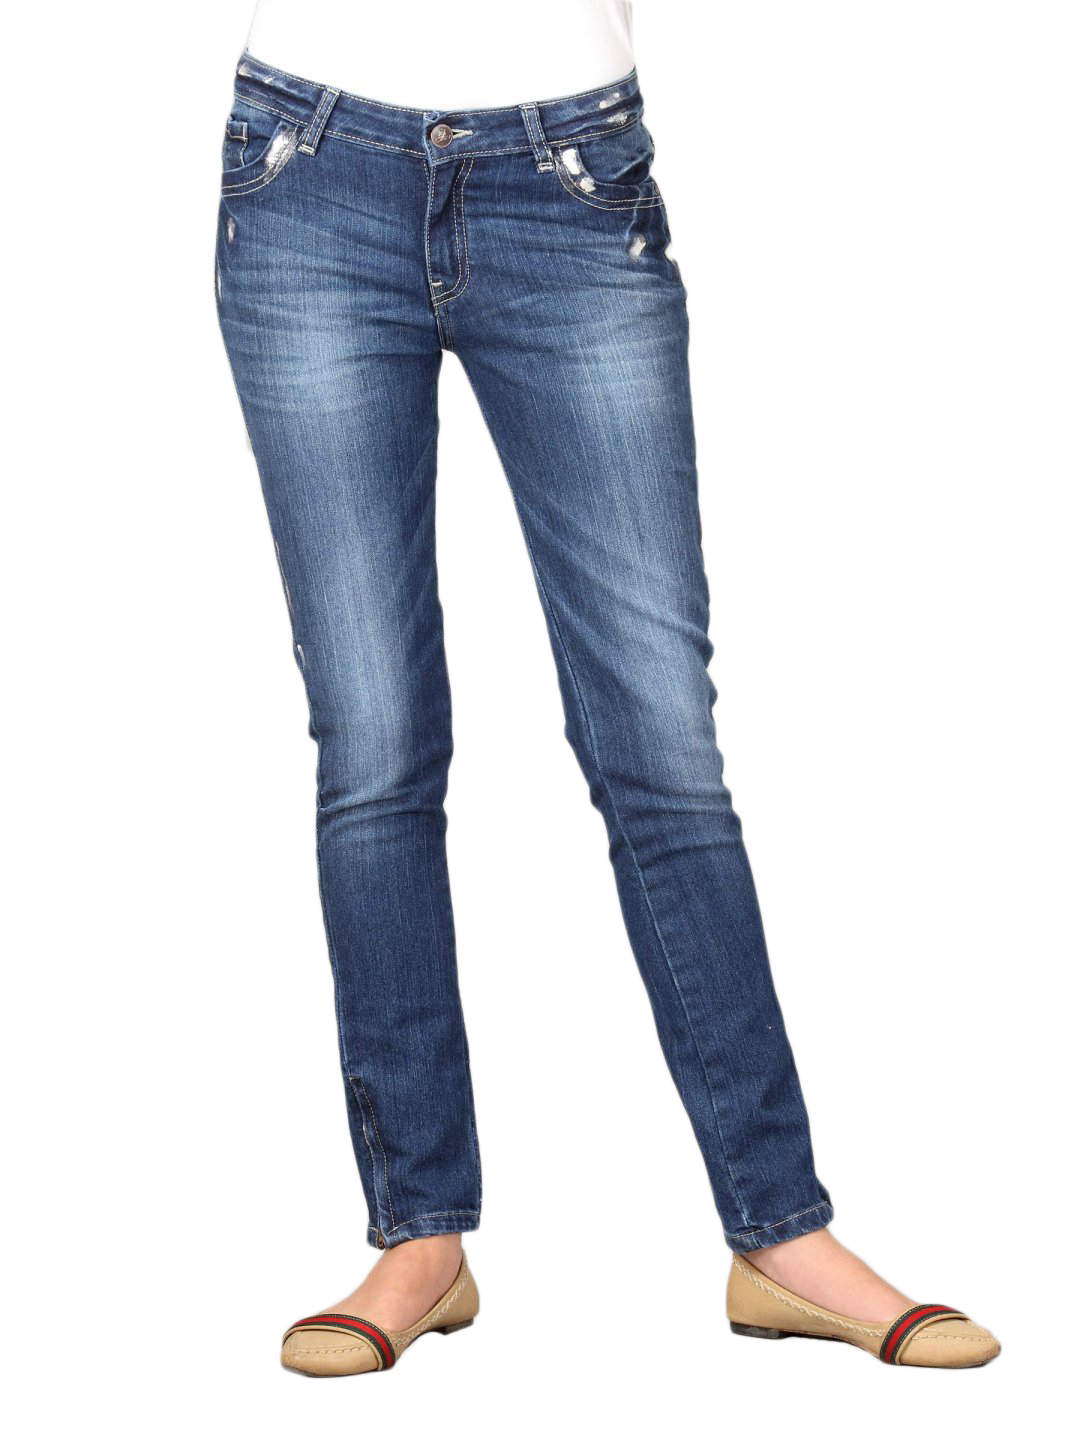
Jealous 21 Women Zipped Ankle Shimmer Blue Jeans
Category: Apparel / Bottomwear / Jeans
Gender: Women
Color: Blue
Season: Fall 2011
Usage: Casual